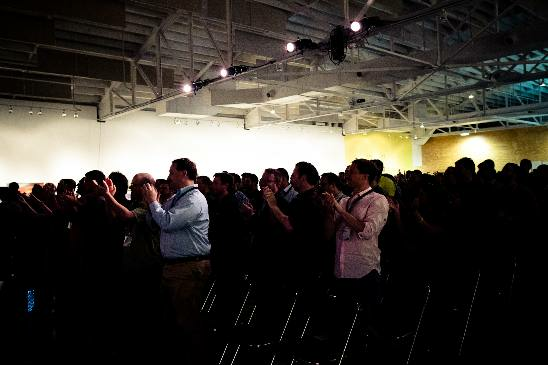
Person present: Yes